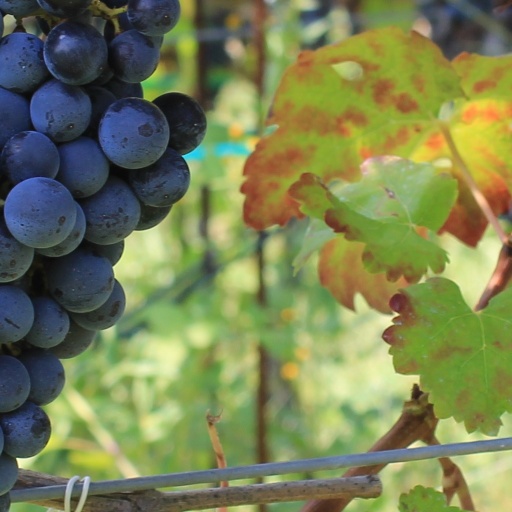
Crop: grape